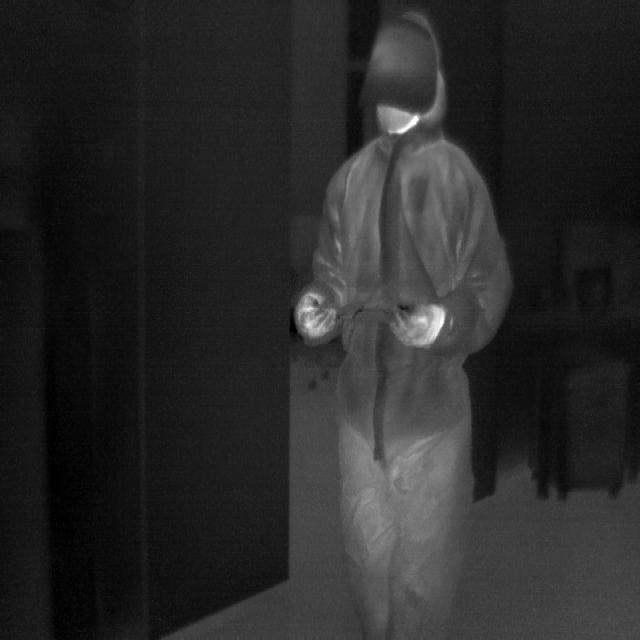
Detected objects:
label: person